HMS Effingham

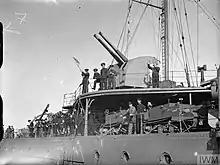
Troops and Bren carriers aboard "Effingham" in Harstad, 16 May 1940

As soon as the 2nd Battalion, the South Wales Borderers could be transferred from Ankenes to Harstad, Auchinleck decided to send them and the headquarters of the 24th Guards Brigade to reinforce the defences of Bodø. The threat of aerial attack ruled out the use of slow troopships, so the Admiralty selected "Effingham" to transport the troops. Howson had insisted on no more than of supplies and ammunition could be accommodated aboard the cruiser in addition to the 1,020 British and French troops, but he was overruled by the Army and were actually loaded in addition to ten Bren Carriers, hindering the use of some of the ship's six- and four-inch guns.